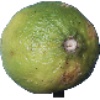
Label: limes